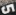
Number: 5